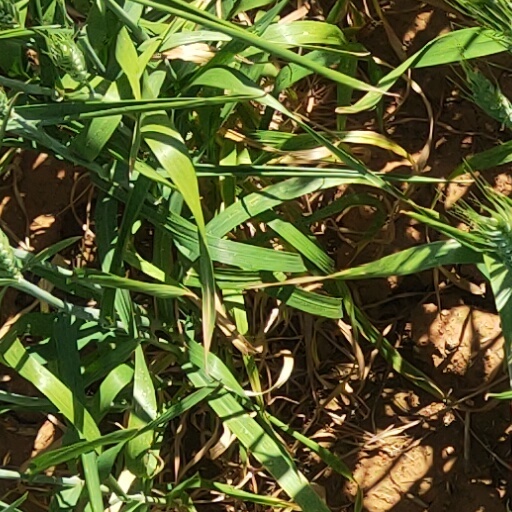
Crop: wheat